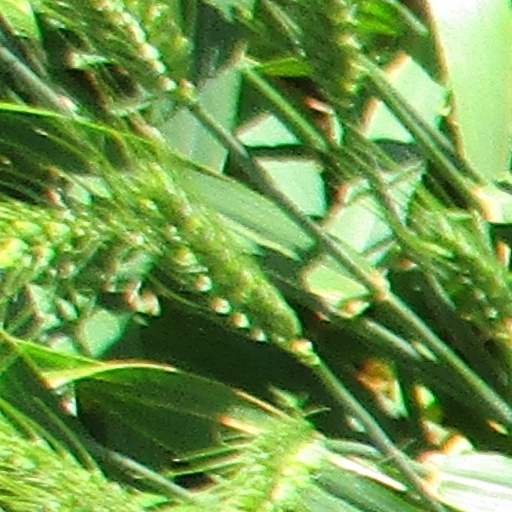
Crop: wheat